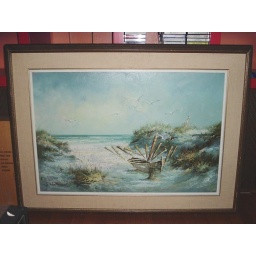
Beachscape, ruined launch on a sand dune. Signed &amp;quot;S Weatherman&amp;quot;. 24&amp;quot; x 36&amp;quot; in a 34&amp;quot; x 46&amp;quot; wooden frame.